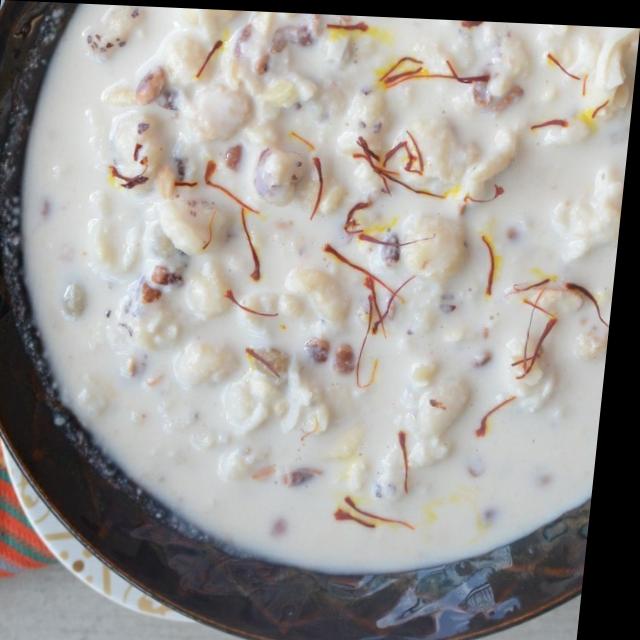
Dish: kheer